Art rock

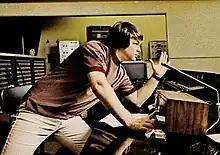
Brian Wilson in the studio, 1966

The Beach Boys' leader Brian Wilson is also cited as one of the first examples of the auteur music producer. Like Spector, Wilson was known as a reclusive studio obsessive who laboriously produced fantastical soundscapes through his mastery of recording technology. Biographer Peter Ames Carlin wrote that Wilson was the forerunner of "a new kind of art-rock that would combine the transcendent possibilities of art with the mainstream accessibility of pop music". Drawing from the influence of Wilson's work and the work of the Beatles' producer George Martin, music producers after the mid 1960s began to view the recording studio as a musical instrument used to aid the process of composition. Critic Stephen Holden says that mid-1960s recordings by the Beatles, Spector and Wilson are often identified as marking the start of art pop, which preceded the "bombastic, classically inflected" art rock that started in the late 1960s.